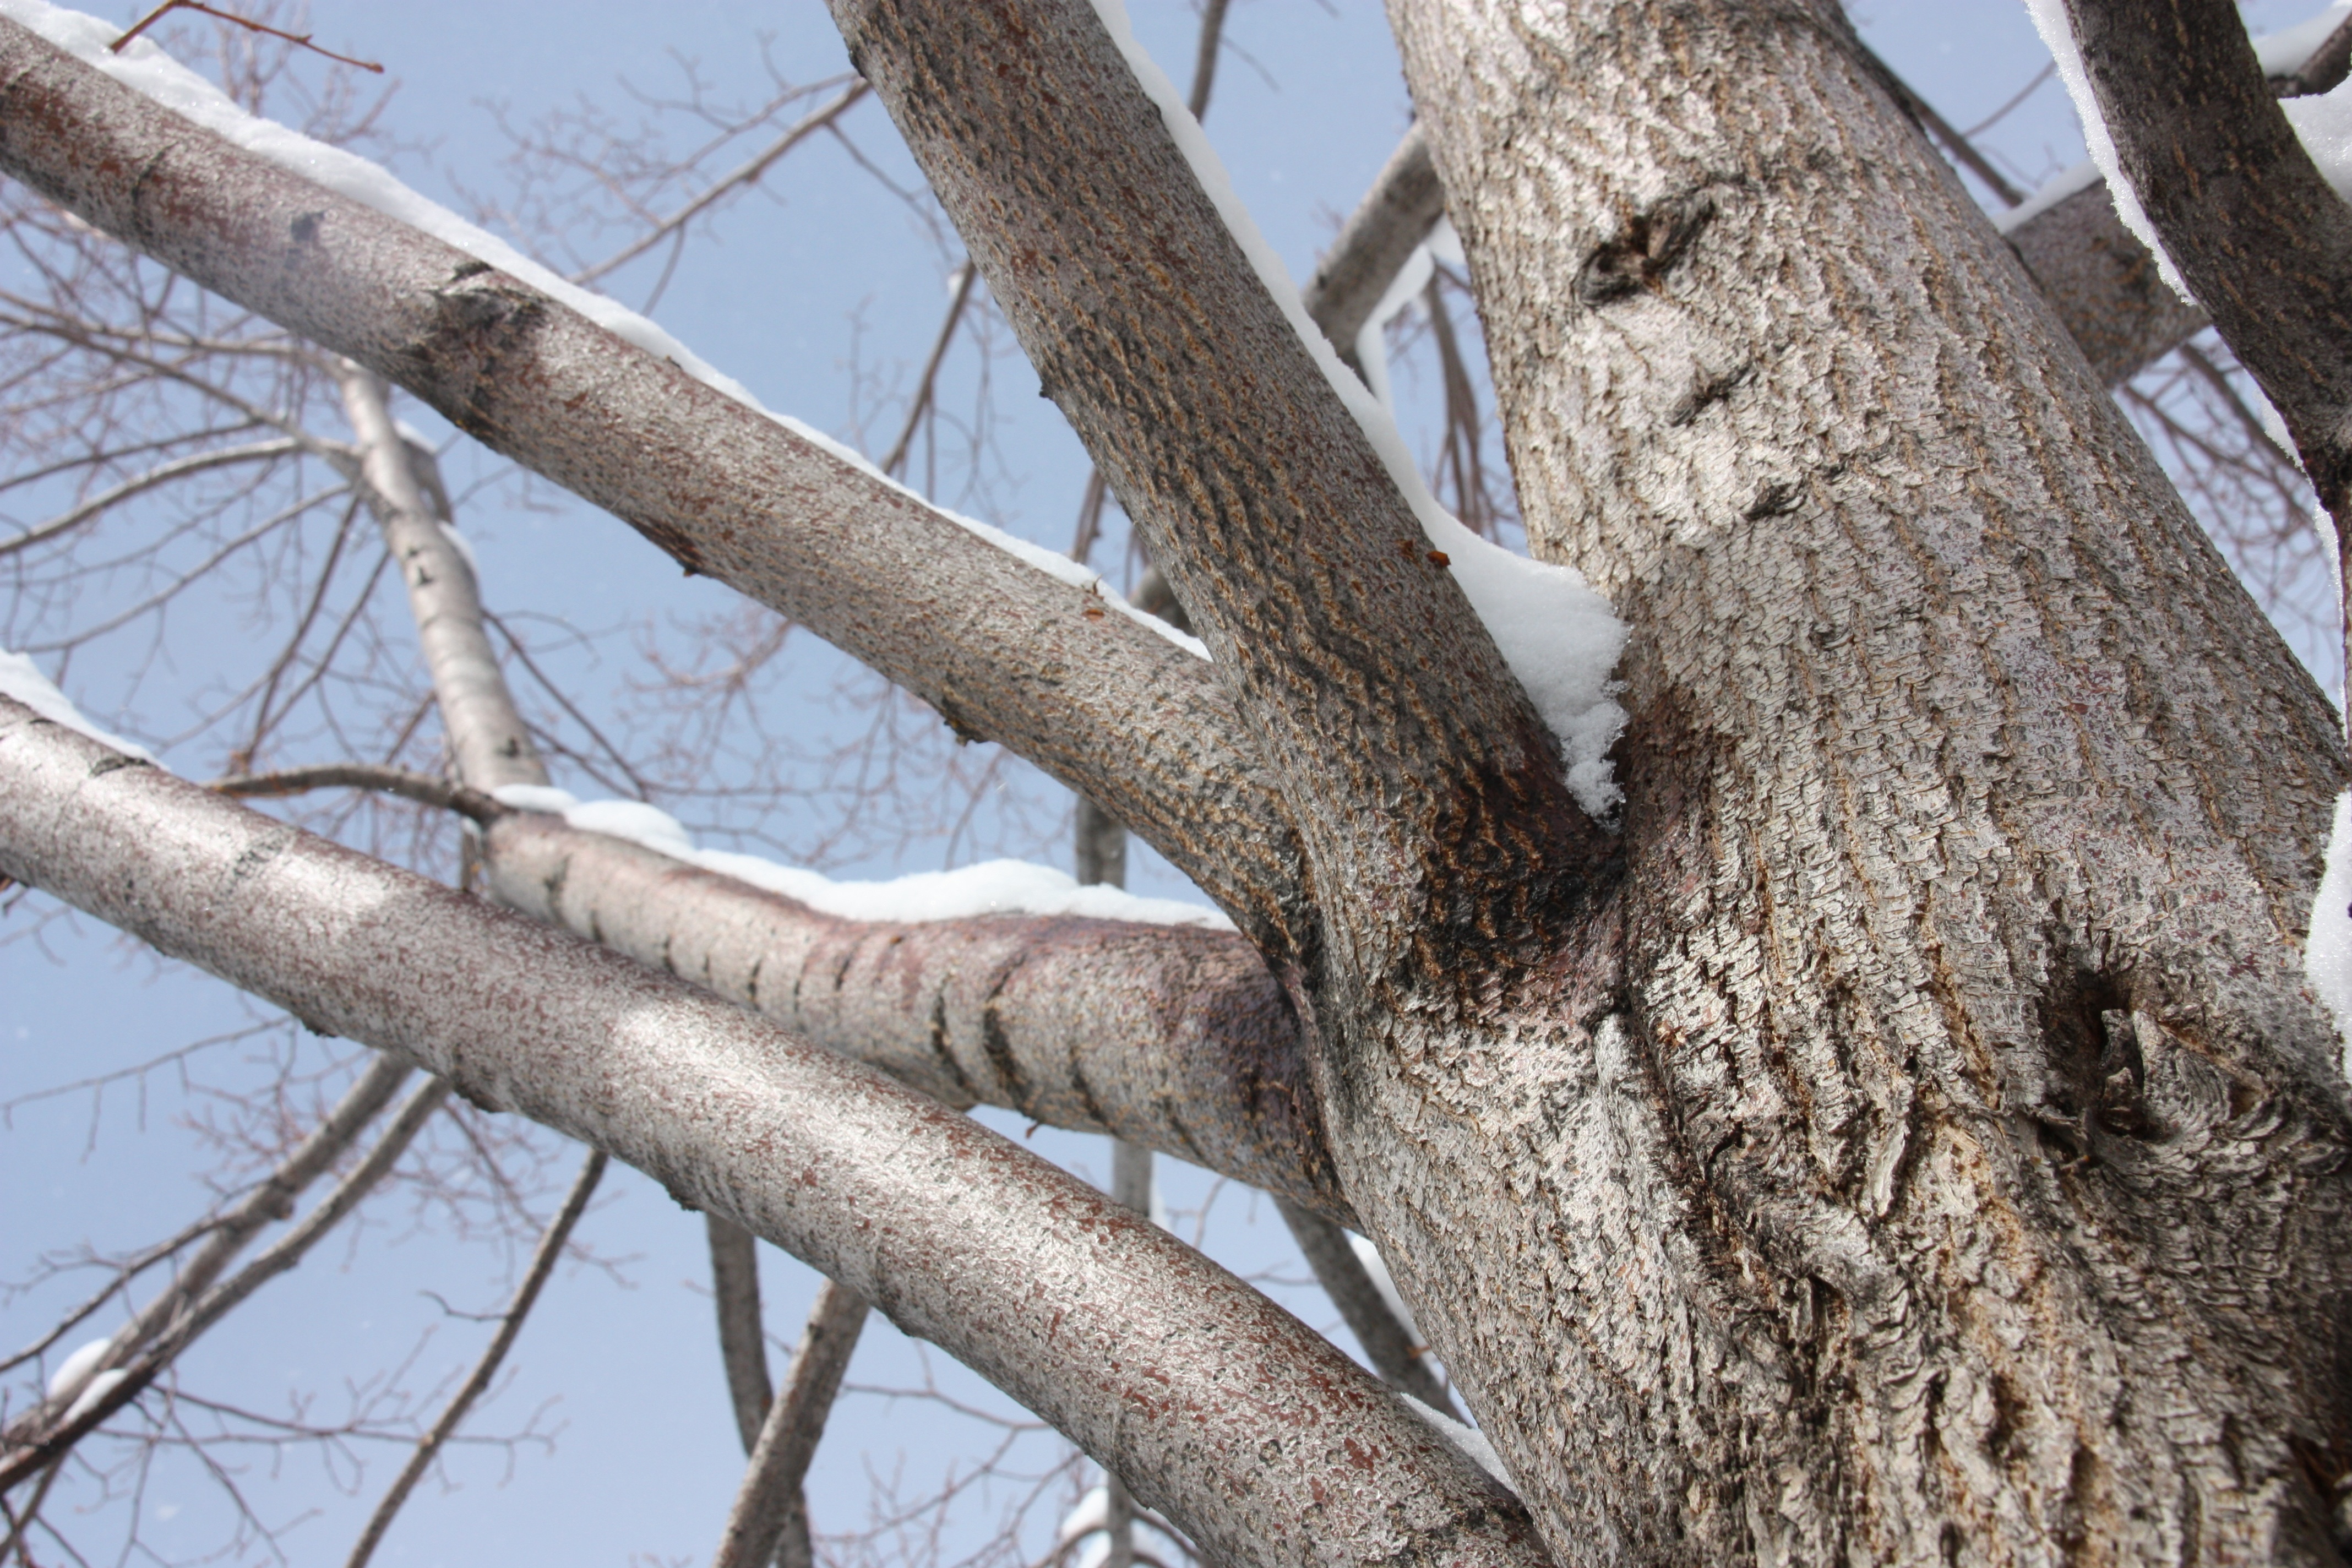
landscape, tree, nature, branch, snow, cold, winter, plant, wood, white, leaf, trunk, spring, covered, season, twig, woody plant